Parapet

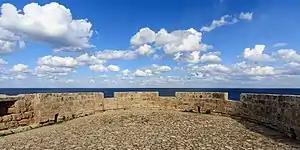
The crenellated parapet on a bastion of Kyrenia Castle, Cyprus

A parapet is a barrier that is an upward extension of a wall at the edge of a roof, terrace, balcony, walkway or other structure. The word comes ultimately from the Italian "parapetto" ("parare" 'to cover/defend' and "petto" 'chest/breast'). Where extending above a roof, a parapet may simply be the portion of an exterior wall that continues above the edge line of the roof surface, or may be a continuation of a vertical feature beneath the roof such as a fire wall or party wall. Parapets were originally used to defend buildings from military attack, but today they are primarily used as guard rails, to conceal rooftop equipment, reduce wind loads on the roof, and to prevent the spread of fires.